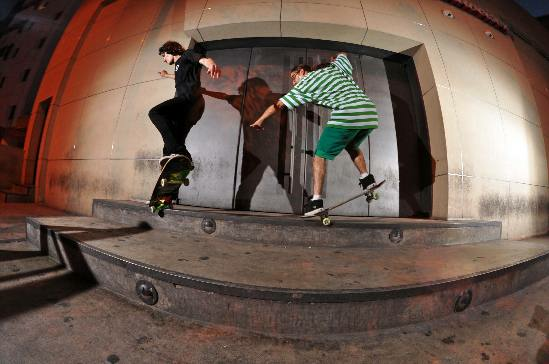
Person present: No